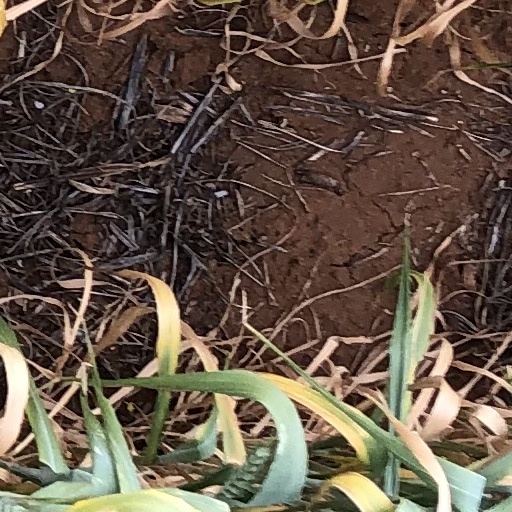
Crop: wheat